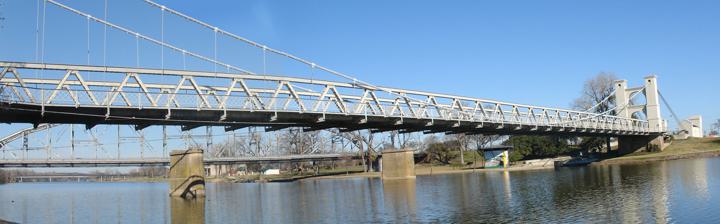
Building: Waco Suspension Bridge
Country: United States of America
Year built: 1869
Bridge in Texas, United States Waco Suspension Bridge Waco Suspension Bridge in 2024 Coordinates 31°33′40″N 97°07′39″W / 31.5611°N 97.1275°W / 31.5611; -97.1275 Carries Foot traffic (Vehicles, stagecoaches, and cattle until 1971) Crosses Brazos River Locale Bridge St., Waco, Texas , United States Characteristics Design Suspension bridge Longest span 475 feet (145 m) History Architect Thomas M. Griffith Constructed by John A. Roebling Co. Opened 1870 ; 155 years ago ( 1870 ) Waco Suspension Bridge U.S. National Register of Historic Places Texas State Antiquities Landmark Waco Suspension Bridge Show map of Texas Waco Suspension Bridge Show map of the United States Coordinates 31°33′40″N 97°7′39″W / 31.56111°N 97.12750°W / 31.56111; -97.12750 Area 8 acres (3.2 ha) Built 1870 ( 1870 ) NRHP reference No. 70000850 TSAL No. 8200000465 Significant dates Added to NRHP June 22, 1970 Designated TSAL January 1, 1981 Location The Waco Suspension Bridge crosses the Brazos River in Waco, Texas . It is a single-span suspension bridge , with a main span of 475 ft (145 m).  Opened on November 20, 1869, it contains nearly 3 million bricks.  It is located north of downtown Waco, connecting Indian Spring Park (on the southwest side of the river) with Doris D. Miller Park (on the northeast side of the river). Every year on Independence Day , the bridge serves as a place where thousands of locals gather to watch fireworks. Indian Spring Park marks the location of the origin of the town of Waco, where the Huaco Indians had settled on the bank of the river, at the location of a cold spring. Waco Suspension Bridge in 2024 Deck of Waco Suspension Bridge in 2007 Before 1869, crossing the Brazos River was a time-consuming and sometimes dangerous ordeal. The only way to cross the river was by ferry, and due to the location of Waco on the growing Chisholm Trail , local businessmen knew that a bridge was needed to support commerce. For this reason, members of Waco Masonic Lodge #92 proposed the creation of such a bridge and they assigned a committee which would form the Waco Bridge Company, responsible for funding and building the project. A charter was received from the state in  1866. Col. John T. Flint, an Austin lawyer and banker, who had moved to Waco after the war and established a firm named Flint & Chamberlain, went personally to New York to handle the contract for building a bridge. In October 1868, the engineer he hired, Thomas M. Griffith, began to supervise the construction using cables from the Roebling company of Trenton, New Jersey. The logistical and engineering difficulties he encountered were abnormal because of the remote location. Due to lack of machine shops in the Waco area, getting the materials to the building site was a journey in itself. The nearest railroad was 100 miles (160 km) away, and the closest town with artisans with the skills needed was Galveston , over 212 miles (341 km) from the build site. Supplies were loaded onto a steamer in Galveston, and ferried to Bryan. From there, they were loaded onto wagons pulled by oxen . The pothole-filled dirt road over 80 miles long from Bryan to Waco was bad, even by 19th-century Texas standards. The twin double towers that anchored the span were considered to be a marvel of engineering at the time, containing nearly 3 million bricks, which were produced locally. The bridge collected its first toll on January 1, 1870. Its 475-foot (145 m) span made it the first major suspension bridge in Texas. The bridge was wide enough for stagecoaches to pass each other, or for cattle to cross one side of the bridge, and humans to cross the other side. Being the only bridge to cross the Brazos at the time, and the primary river crossing for the north-south travel through Texas (including cattle drives on the Chisholm Trail ), the cost of building the bridge, which was estimated to be $141,000, was quickly paid back. Tolls were 5 cents per head of cattle that crossed, along with a charge for pedestrian traffic. In 1889, the bridge was sold to McLennan County for $75,000, which removed all tolls. In 1913-1914, major reconstruction occurred on the bridge, replacing the older steel with higher gauge, and trusses were added to accommodate the span to carry heavier weights. This doubled as a new pedestrian walkway. By 1971, the bridge had seen over 100 years of traffic. What started out as a cattle bridge had become a vehicular bridge, and the state historical committee decided that it was time to be retired, with larger and arguably safer bridges being built since the inception of the Waco Suspension Bridge. The bridge, by all accounts, helped to transform Waco from a small frontier town to a major commercial center. Today, the bridge is open to foot traffic only. Beginning in October 2020, the bridge was closed as part of a $12.4 million rehabilitation project that involved replacing the suspension cables that had been installed in 1914, reinforcing the anchors, and replacing the decking. Temporary piers were placed in the river to support the deck while the cables were removed. The bridge was listed on the National Register of Historic Places in 1970, and was designated as a Texas Historic Civil Engineering Landmark by the American Society of Civil Engineers in 1971. See also National Register of Historic Places portal Transport portal Engineering portal Texas portal List of bridges documented by the Historic American Engineering Record in Texas List of bridges on the National Register of Historic Places in Texas National Register of Historic Places listings in McLennan County, Texas References